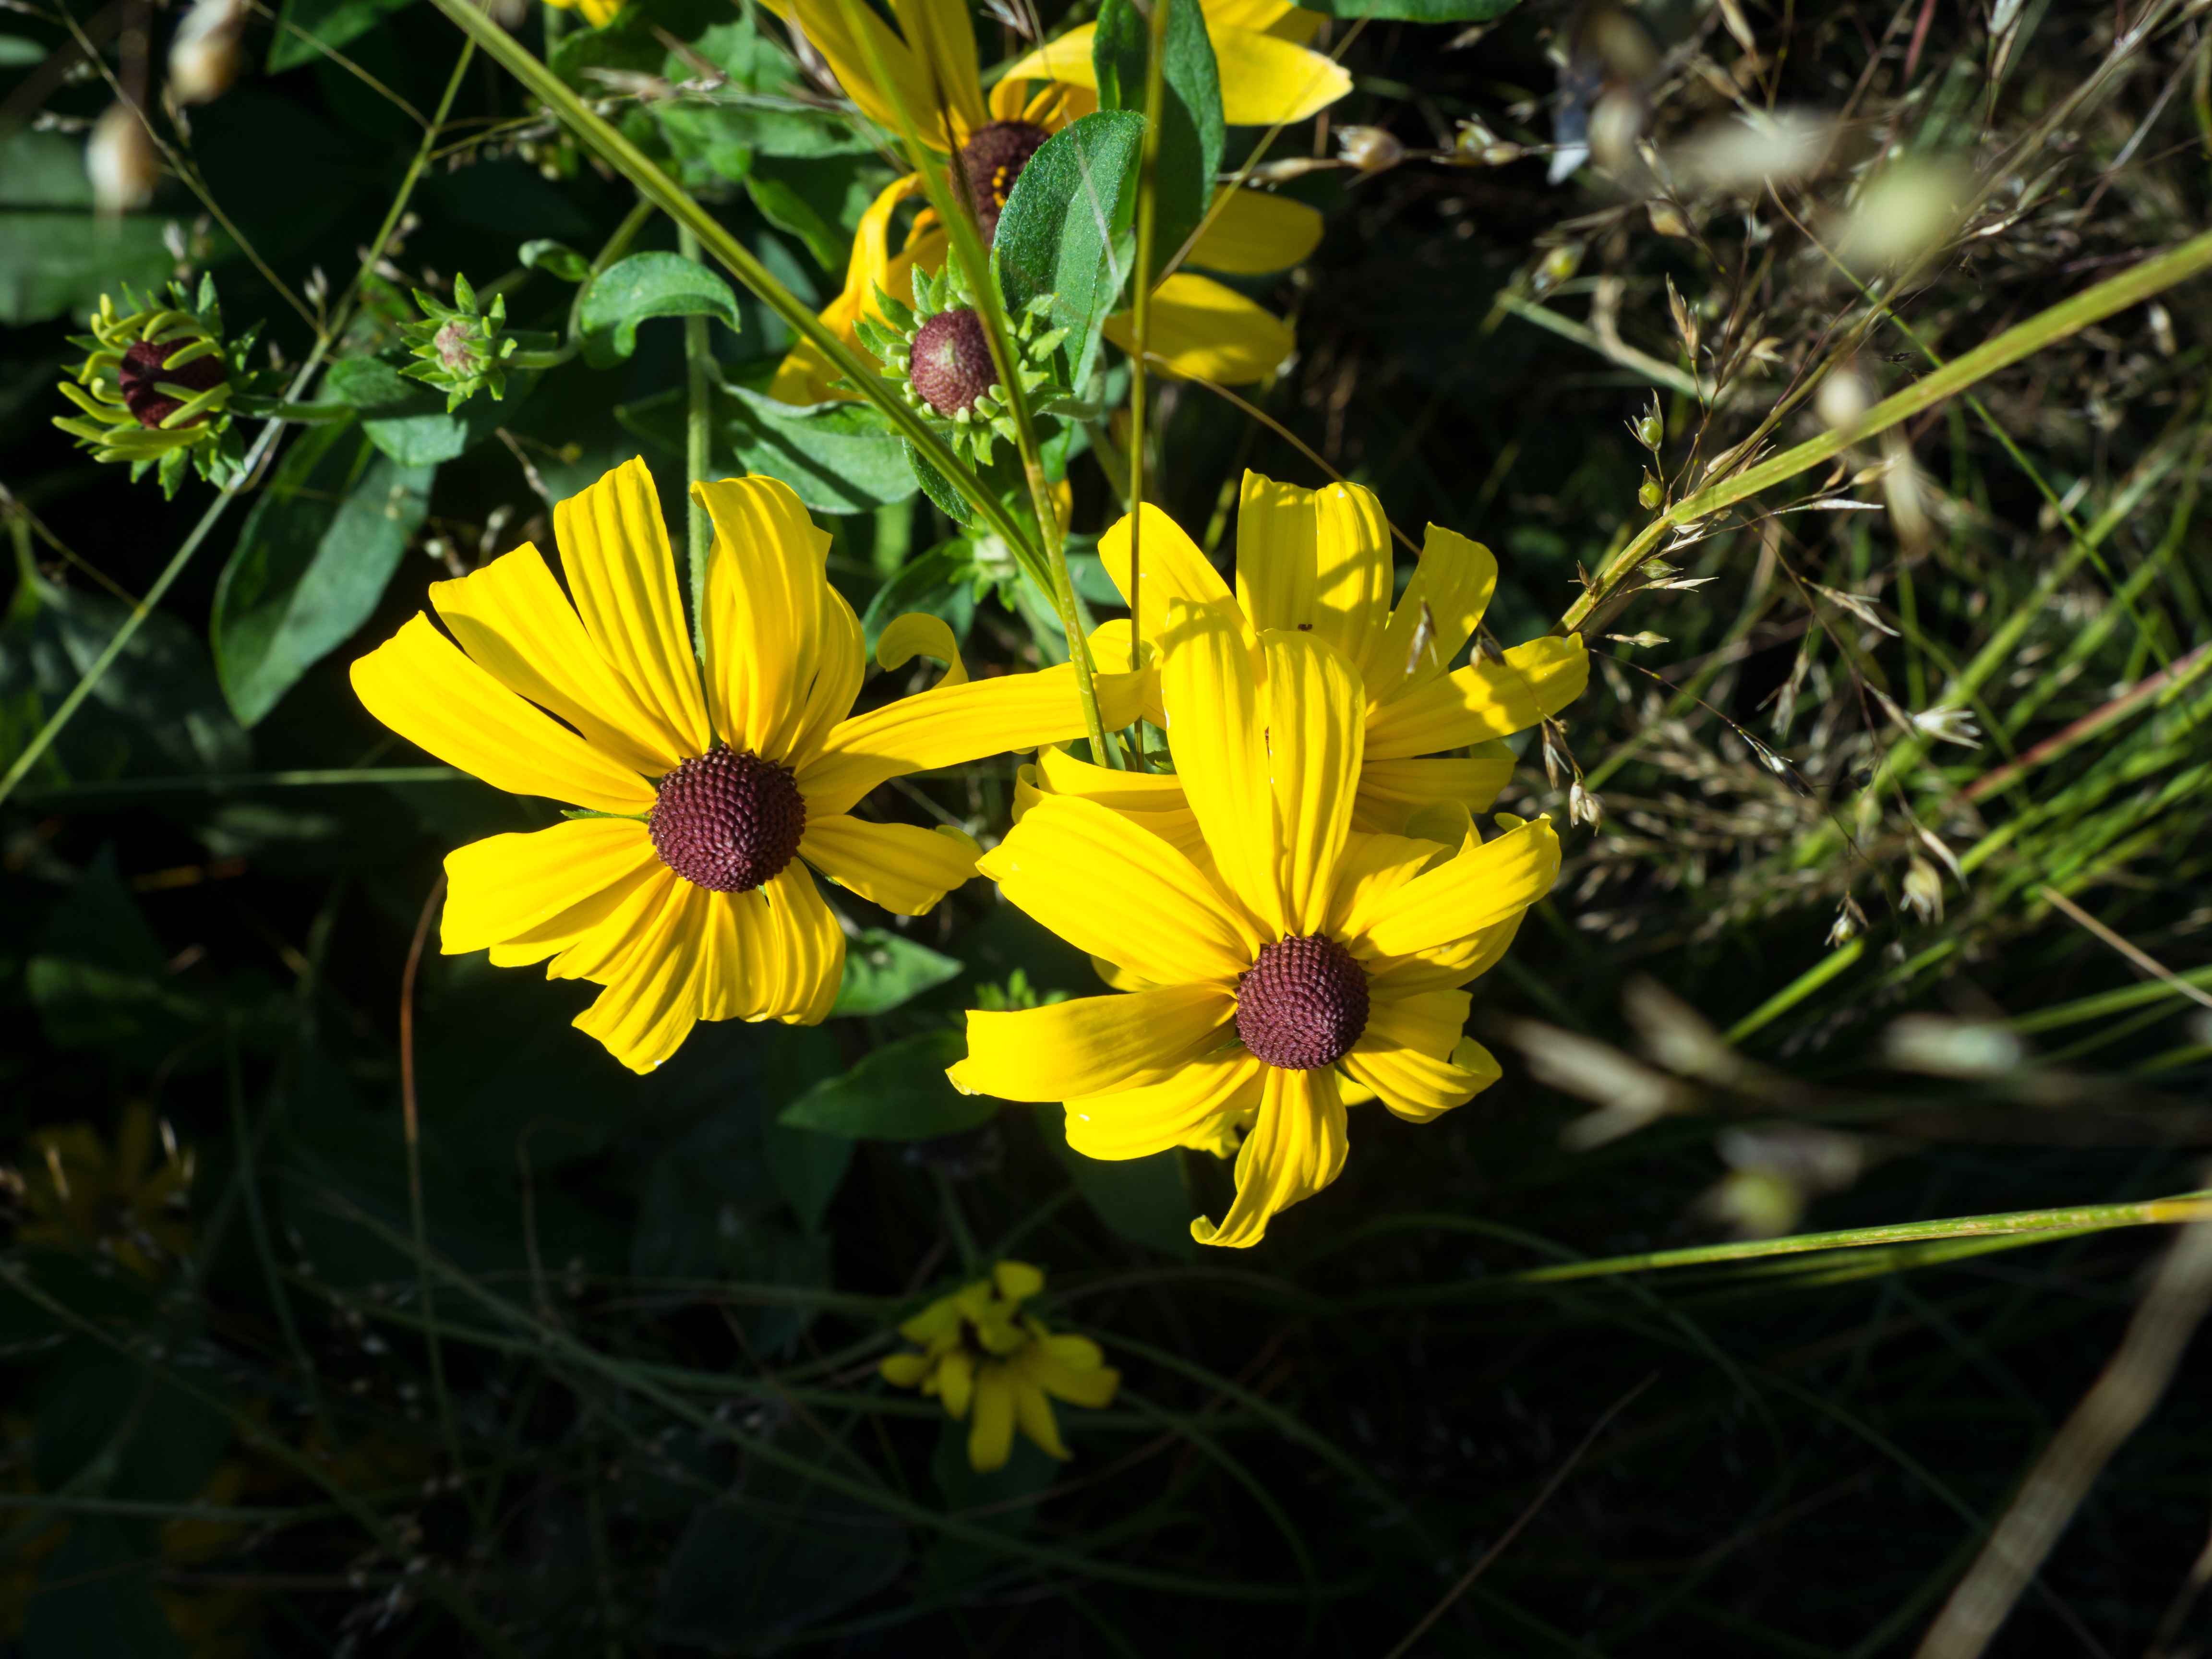
nature, plant, meadow, flower, petal, botany, yellow, flora, wildflower, macro photography, flowering plant, daisy family, land plant